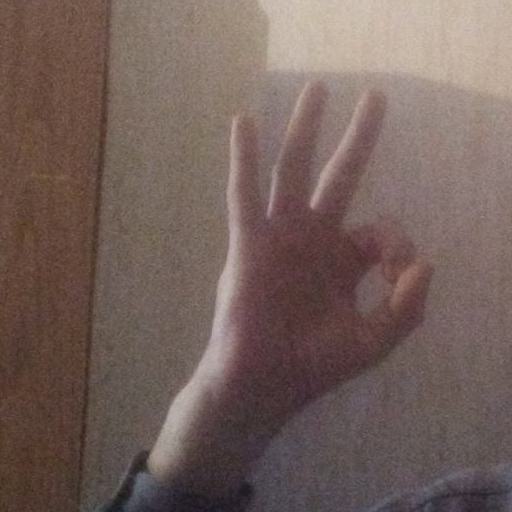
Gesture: ok